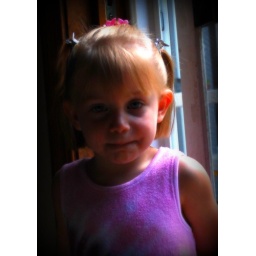
Jade by the screen door